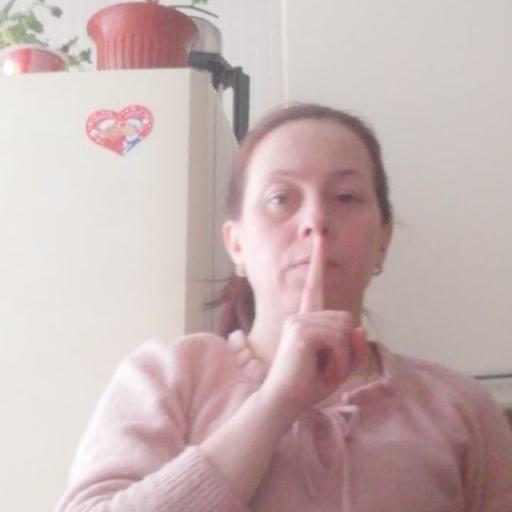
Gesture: mute